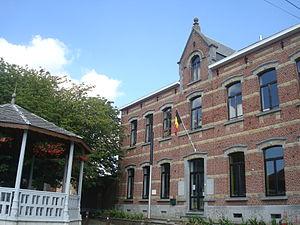
école de Mont-Sainte-Geneviève de style eclectique
Mont-Sainte-Geneviève est un village sur les hauteurs de Sambre au nord de Lobbes, commune à laquelle le village est administrativement rattaché. C'était une commune à part entière avant la fusion des communes de 1977.